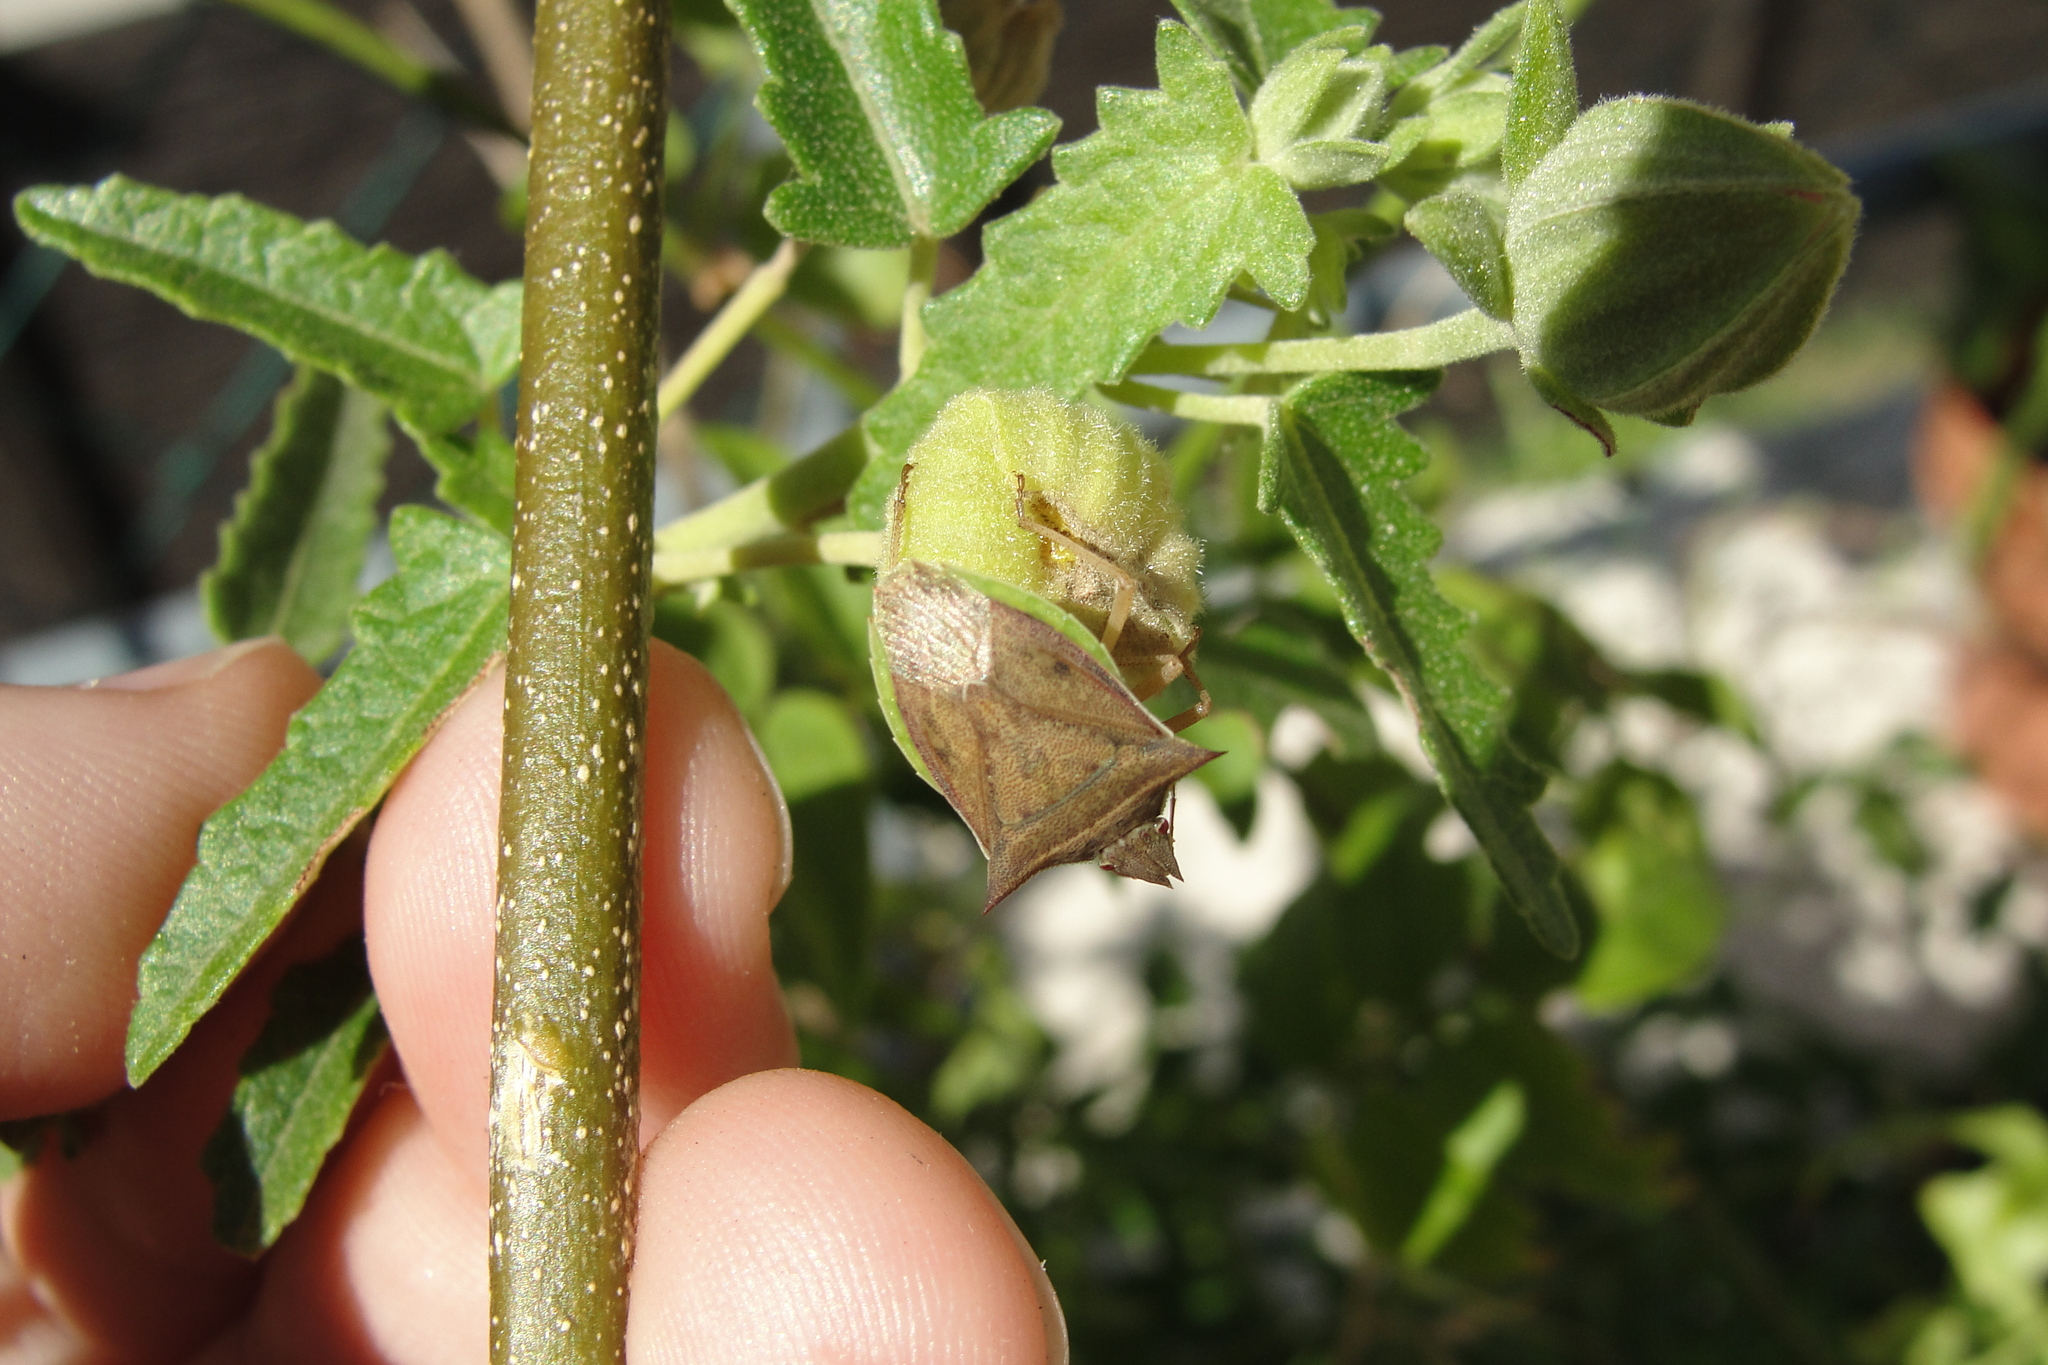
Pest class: stink_bug